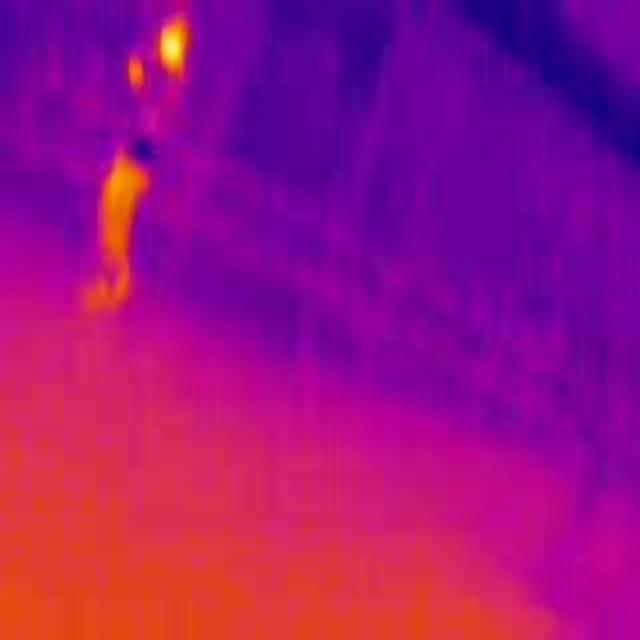
Detected objects:
label: person